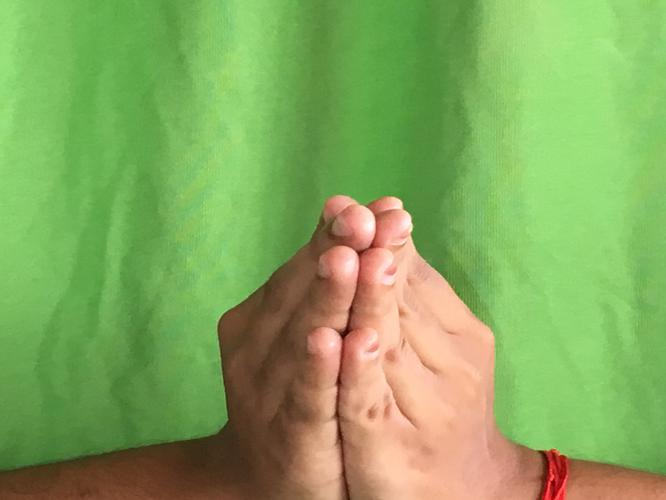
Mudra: Kapotham
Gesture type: double_hand